2008 Algarve Cup

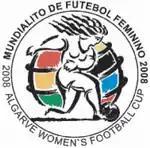

The 2008 Algarve Cup was the fifteenth edition of the Algarve Cup, an invitational women's football tournament held annually in Portugal. It took place between 5 and 12 March 2008 with the reigning champions the United States winning the event for a record sixth time, after defeating Denmark, 2–1, in the final game in a repeat of the previous year's final.